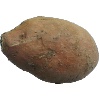
Label: potato_sweet